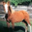
Label: horse